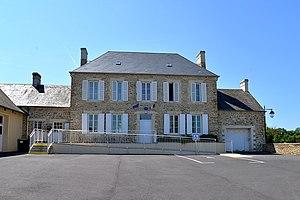
Cahagnolles (Calvados)
Cahagnolles est une commune française, située dans le département du Calvados en région Normandie, peuplée de 254 habitants.